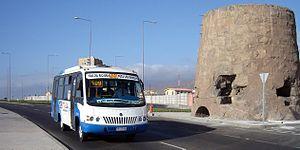
Antofagasta est une ville côtière et une commune du Chili située dans le désert d'Atacama. Avec une population d'environ 390 000 habitants elle est la cinquième ville du pays. Capitale de la région d'Antofagasta elle concentre les deux tiers de sa population. La ville, créée en 1866, doit son existence à son port utilisé initialement pour exporter le phosphate, qui a été remplacé au cours du vingtième siècle par le cuivre de la mine de Chuquicamata, située à 200 kilomètres à l'est et une des principales sources de devises du pays.